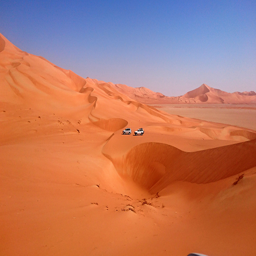
through geographical feature to highest dune